Pío Gullón e Iglesias

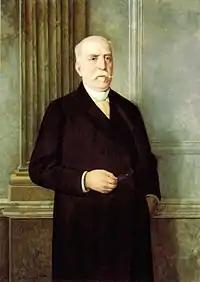
Pío Gullón e Iglesias

Pío Gullón e Iglesias (1835 in Astorga, Spain – 22 November 1917, in Madrid, Spain) was a Spanish lawyer, journalist and politician who served three times as Minister of State.